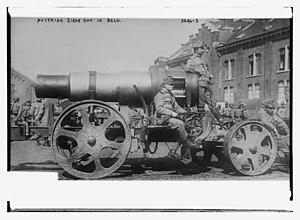
Pendant la Première Guerre mondiale, l'Empire austro-hongrois, allié de l'Allemagne, envoie à plusieurs reprises des troupes sur le front de l'Ouest pour appuyer les efforts de l'armée allemande. Il s'agit essentiellement d'artillerie, déployée en Belgique en 1914 et en Lorraine française en 1915, puis de troupes d’infanterie et d'artillerie en France pendant l'année 1918.